Thomas Hand

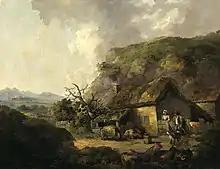
"Cottage and Hilly Landscape" (1797) by Thomas Hand

Thomas Hand was an English painter who was known as a follower and imitator of George Morland. He died in London in September 1804.